Kaspar Kögler

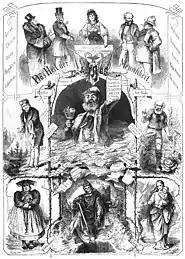
The Salvation of Humanity, from "Die Gartenlaube" (1878)

Kaspar Kögler (12 February 1838 – 1 April 1923) was a German painter, illustrator and writer.